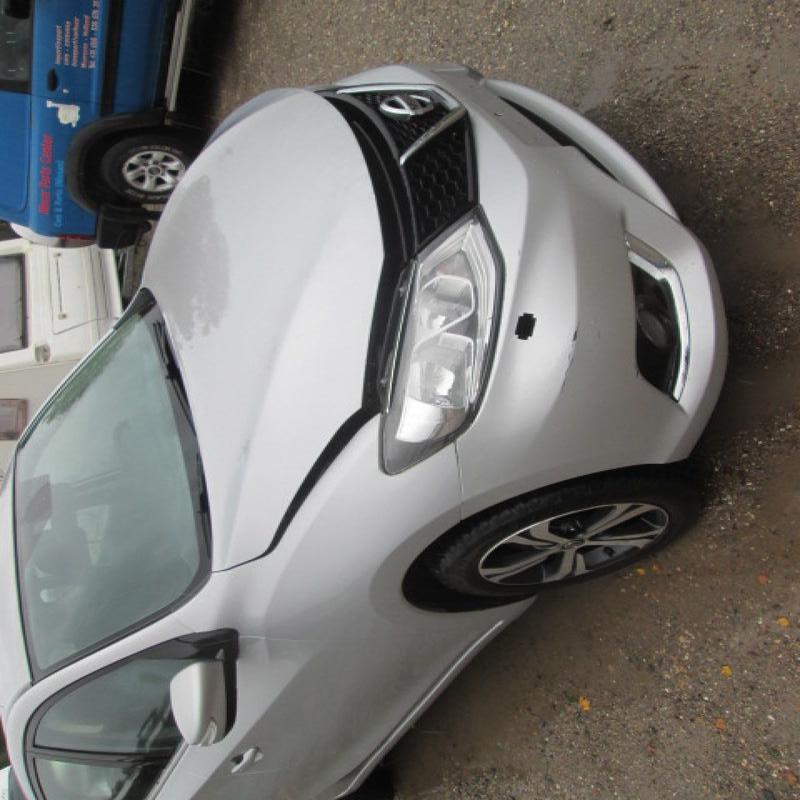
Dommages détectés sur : pare-choc avant, capot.
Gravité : mineur